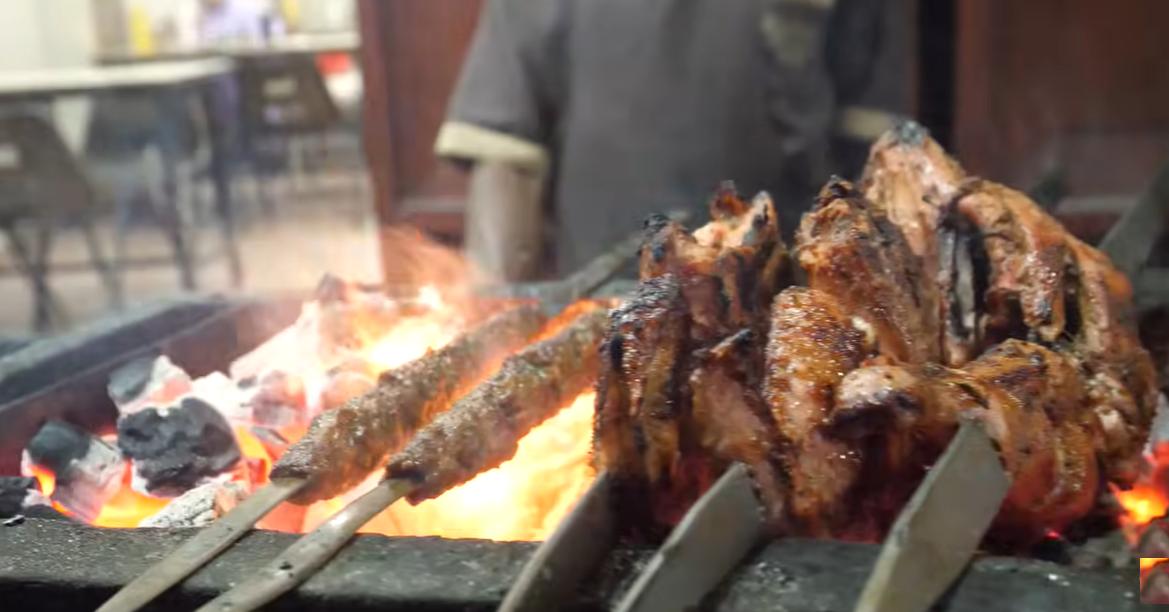
Kwenye jiko hili la chuma la kuchomwa makaa kuna moto unaowaka. Juu yake kuna vipande vya nyama na zengine za mishakiki zinazoendelea kuchomwa. Mwanaume mmoja aliyevalia shati nyeusi amesimama nyuma yake.